Tethered balloon

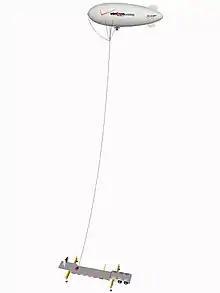
Tethered blimp-shaped balloon for telecommunications

Early balloons were simple round spheres, with a payload hung beneath. The round shape uses the minimum material to accommodate a given volume of lifting gas, making it the lightest construction. However, in any significant wind the round shape is aerodynamically unstable and will bob about, risking damage or the balloon breaking free.